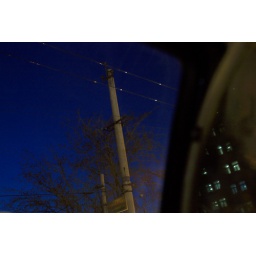
Taken through a window of a bus in Beijing, China, Mar. 22, 2006.